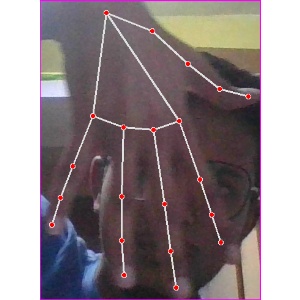
अक्षर: ढ